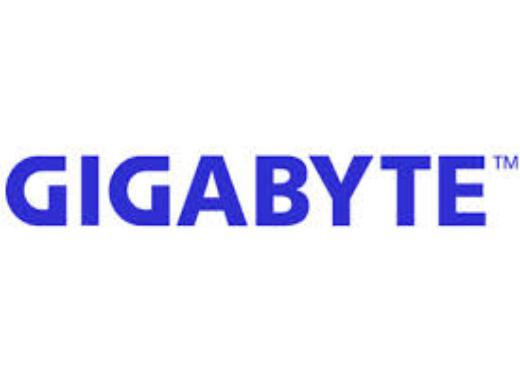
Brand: Gigabyte
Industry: Electronic